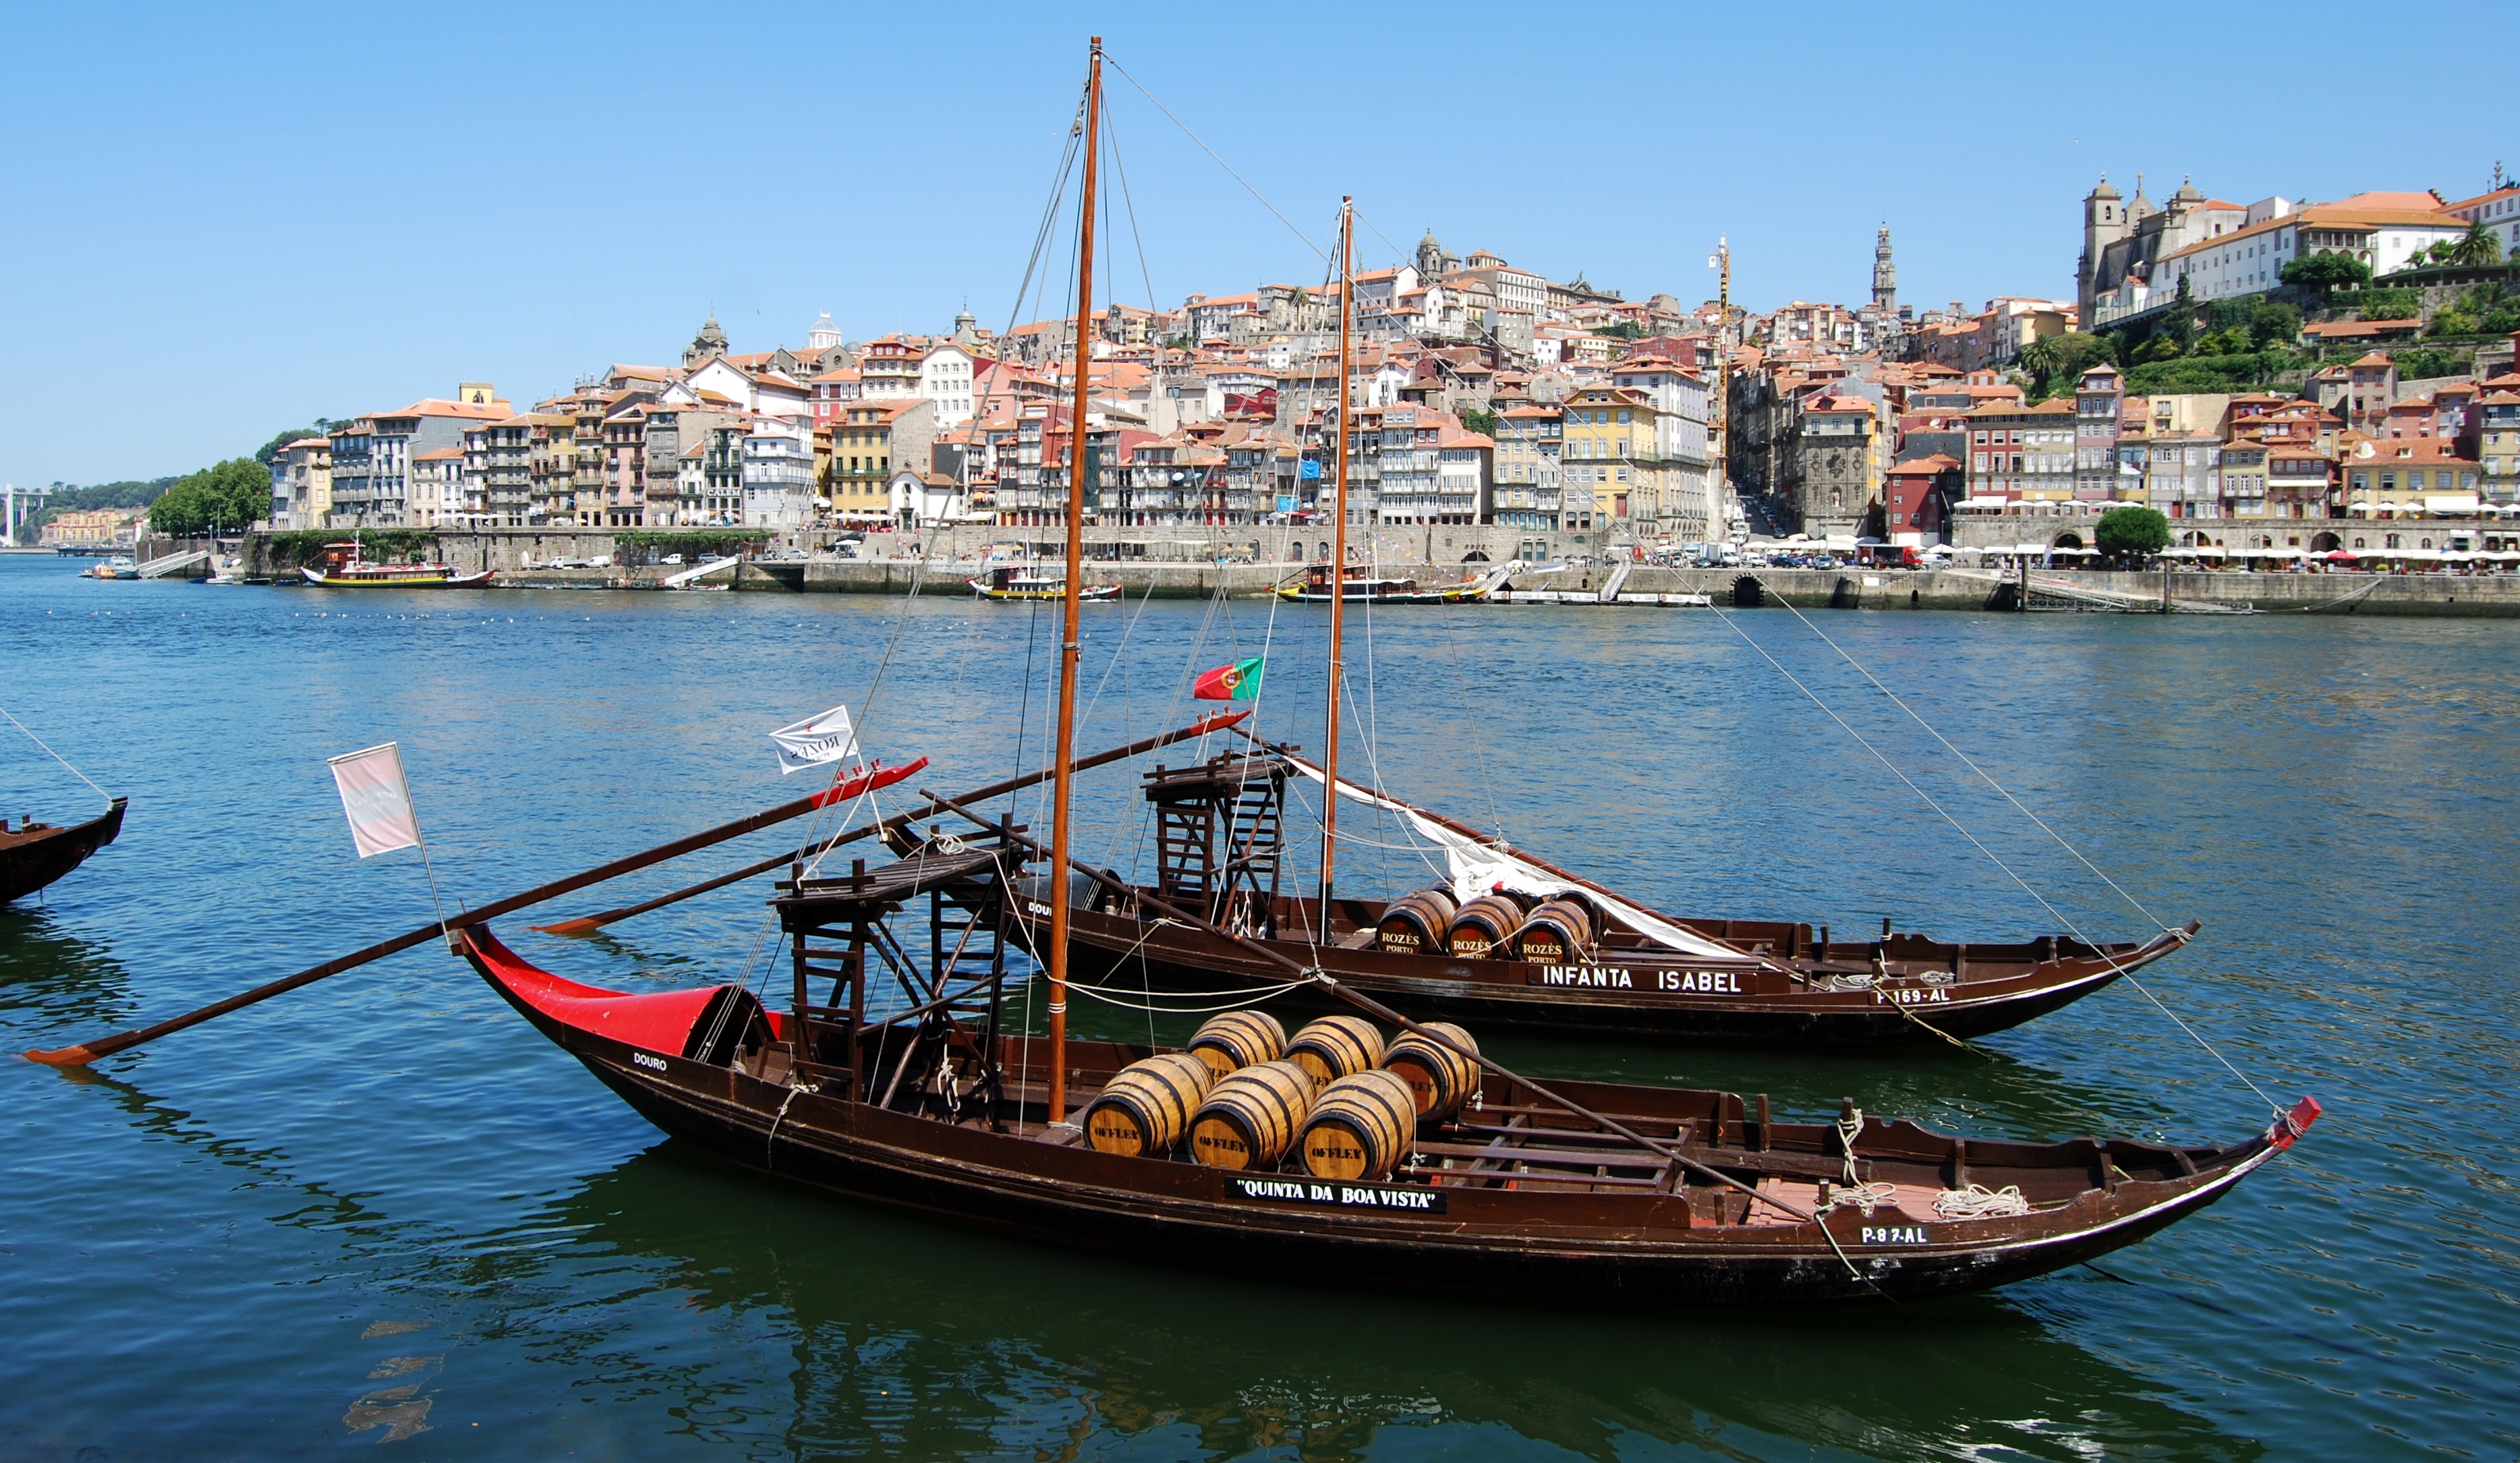
sea, coast, wood, boat, river, ship, vehicle, bay, ancient, harbor, port, boating, portugal, watercraft, barrels, oporto, fishing vessel